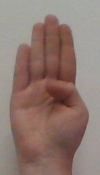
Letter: kaaf